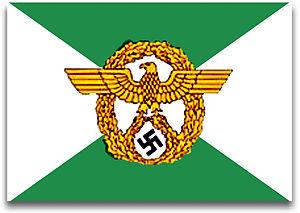
Les opérations anti-partisans en Croatie sont des opérations militaires et de guérilla menées par l'État indépendant de Croatie lors de la Seconde Guerre mondiale contre les différents mouvements de résistance au régime, notamment les Partisans communistes et les Tchetniks. En effet, cet État indépendant a été proclamé à la suite de l'invasion de la Yougoslavie par les forces de l'Axe en 1941 et était mené par les Oustachis, parti fasciste croate dirigé par Ante Pavelić.
L'opération Rübezahl est une opération menée par les forces allemandes du 3-26 août 1944 destinée empêcher le regroupement des Forces résistantes de Tito.
Cette liste des opérations lors de la Seconde Guerre mondiale recense les opérations militaires, coups de main, raids, attaques militaires, soudaines ou non, des belligérants.